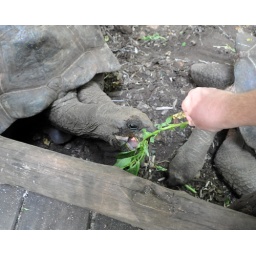
At the giant tortoise sanctuary on Prison Island off the coast of Zanzibar in Tanzania.